Seal of Cincinnati

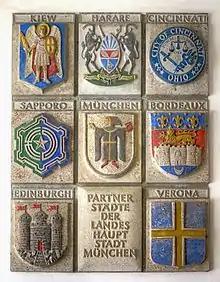
The seal of Cincinnati is on display in the New Town Hall of Munich, one of Cincinnati's sister cities.

The 1802 act granting Cincinnati its first town charter included a provision for a corporate seal. The first town seal was adopted in a town council meeting on July 17, 1802. It was made of copper and bore the following design: